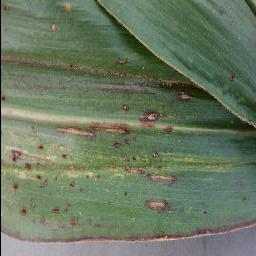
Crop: corn
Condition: (maize)_cercospora_spot_gray_spot